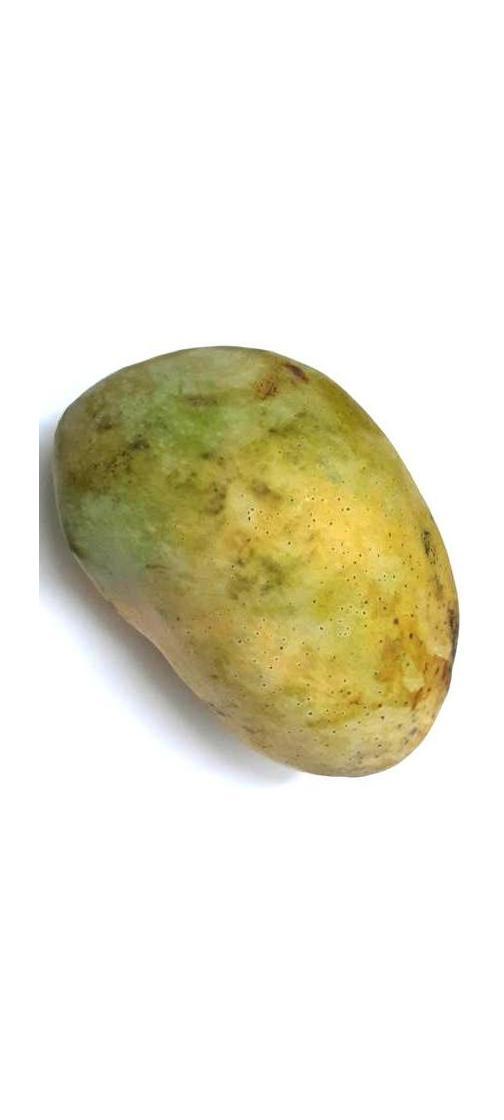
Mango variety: Fazli Classic